List of Philadelphia neighborhoods

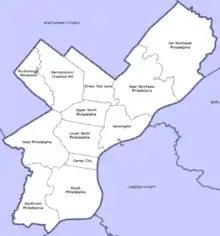
Philadelphia Planning Analysis sections

The following is a list of neighborhoods, districts and other places located in the city of Philadelphia, Pennsylvania, United States. The list is organized by broad geographical sections within the city.